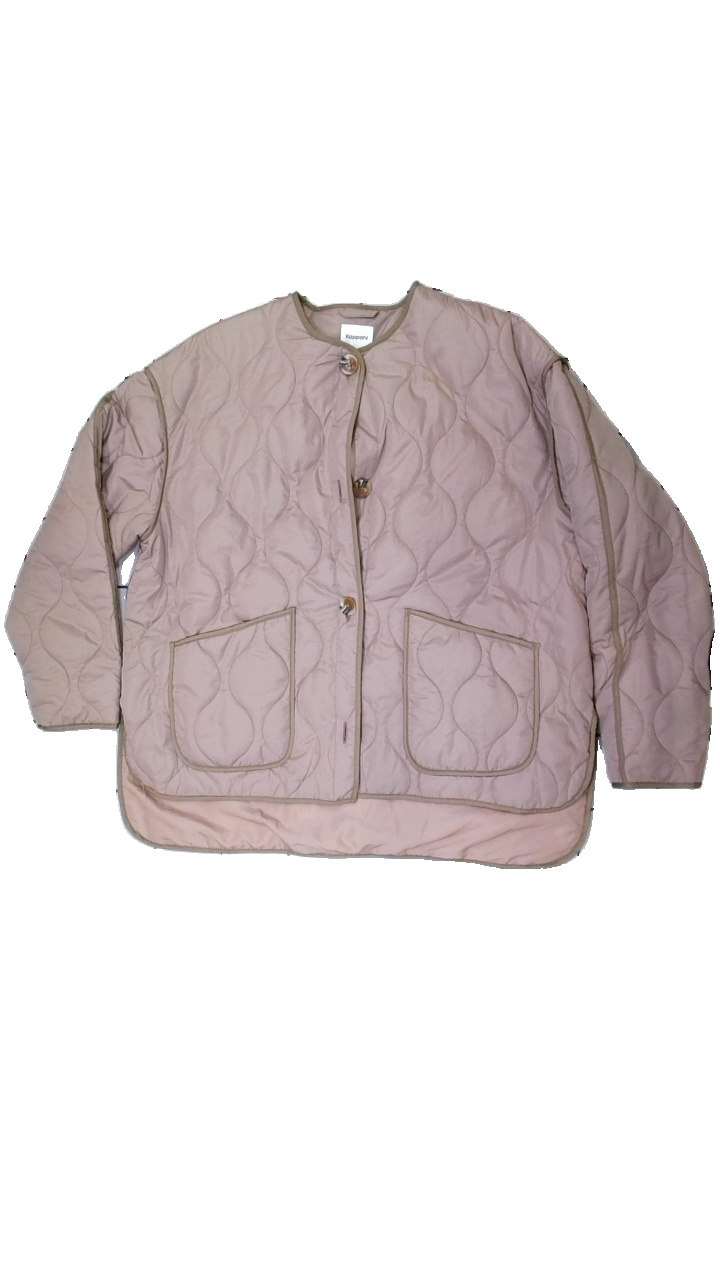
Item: Jacket (Ladies)
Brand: Kappahl
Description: Dusty pink jacket
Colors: Pink, Beige
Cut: Oversize
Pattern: Other
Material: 100% polyester
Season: Spring
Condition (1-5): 5
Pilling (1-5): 5
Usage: Reuse
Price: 50-100